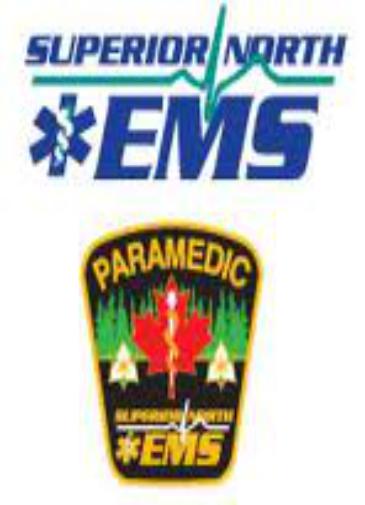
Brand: EMS
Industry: Transportation